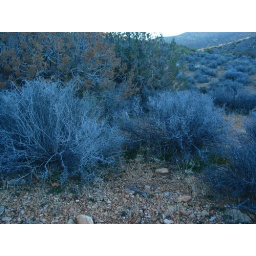
Don't know what this is but it was as blue in person as it is here. Joshua Tree National Park, January 2004